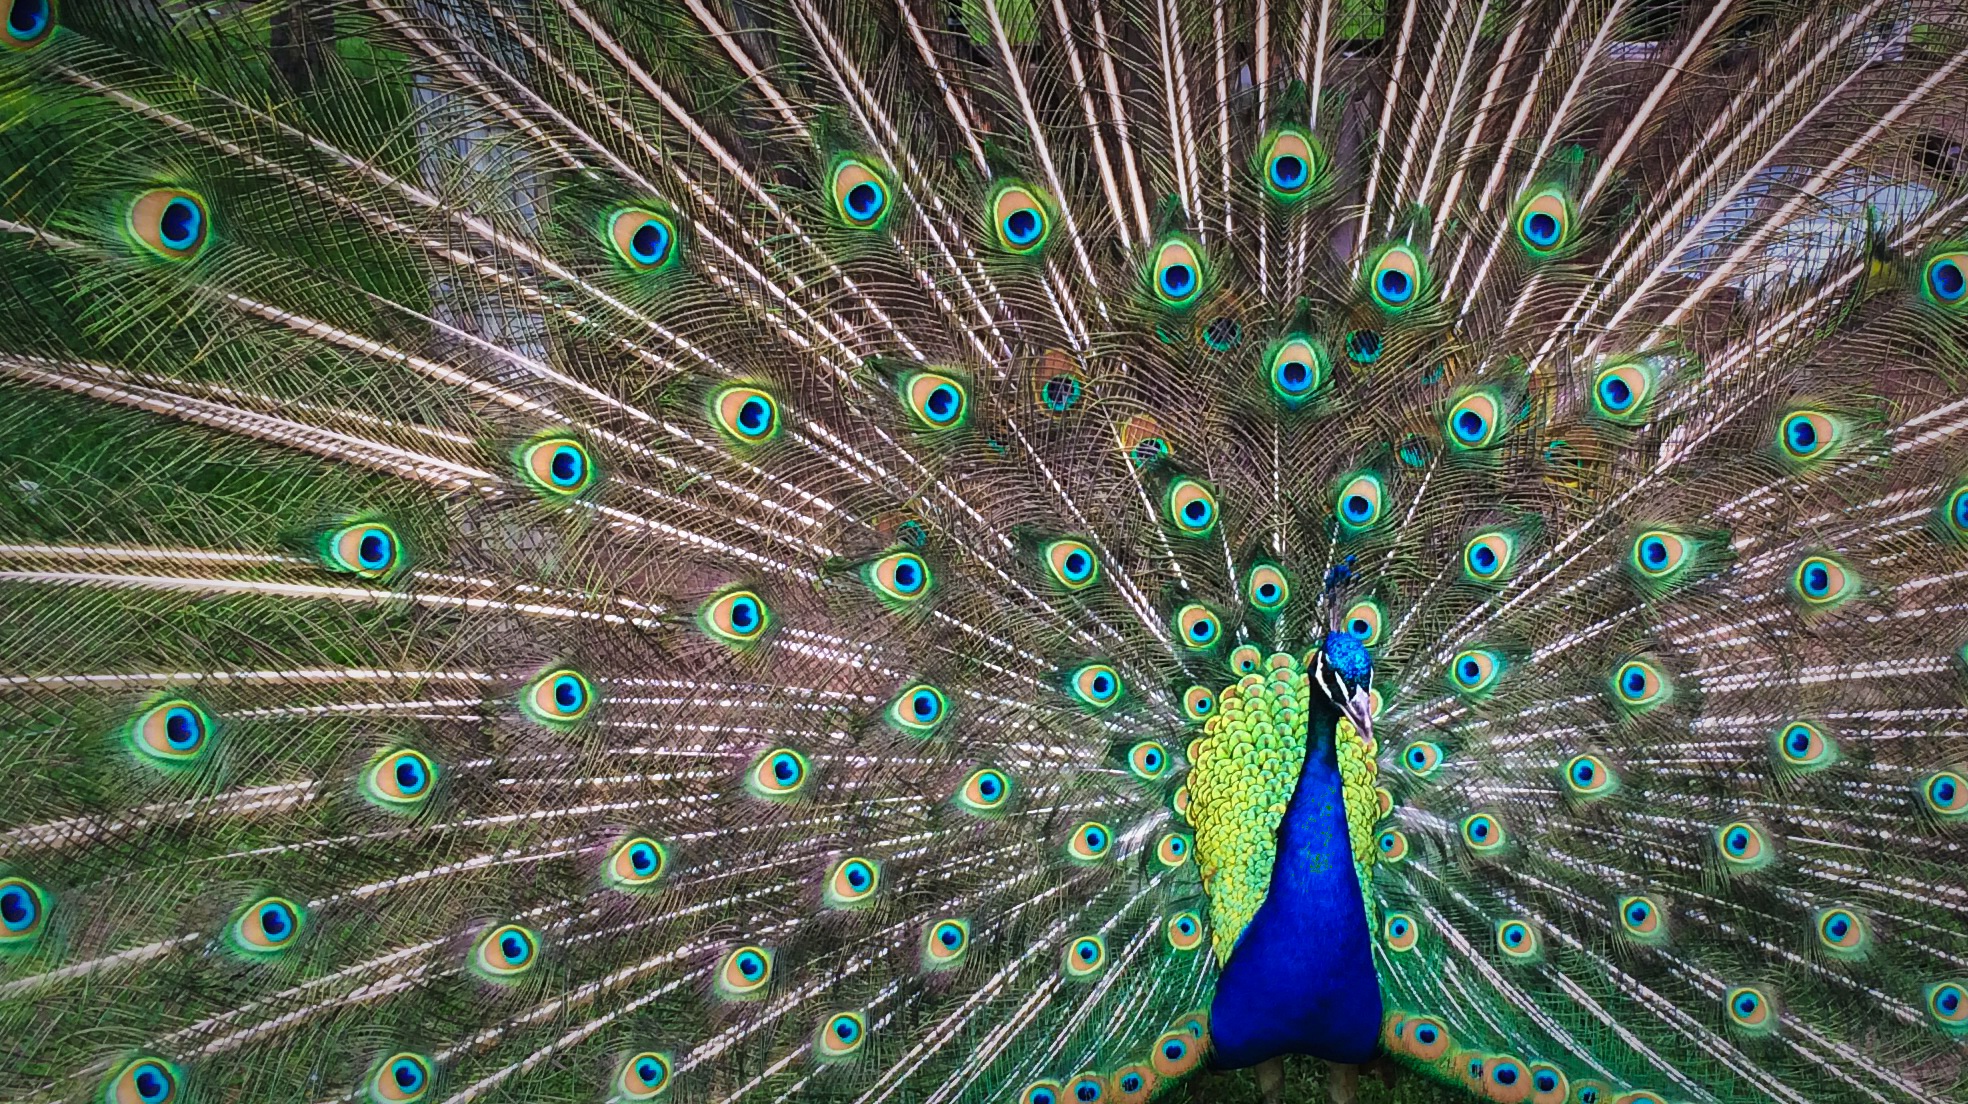
bird, wing, green, beak, feather, fauna, material, peacock, symmetry, vertebrate, peafowl, plummage, organism